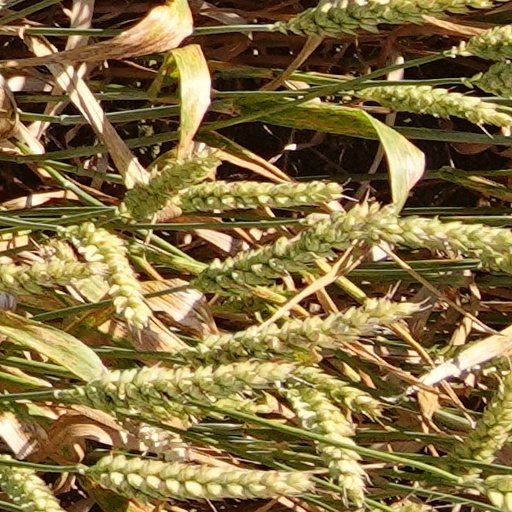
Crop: wheat